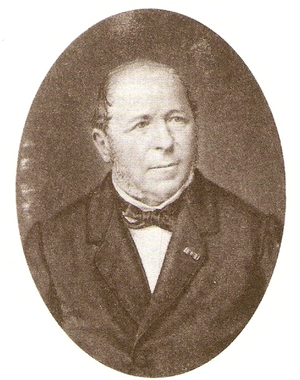
Théodore Dubigeon (1803-1875)
La famille Dubigeon de Nantes est une famille dont les membres ont joué un rôle important dans l'industrie de cette ville au XIXᵉ siècle et au XXᵉ siècle. Son nom est attaché aux chantiers Dubigeon.